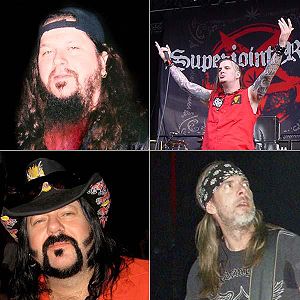
Pantera
Pantera var et amerikansk groove metal-band fra Texas. Gruppen blev dannet i 1981 af brødrene Vinnie Paul Abbott og Dimebag Darrell Abbott.